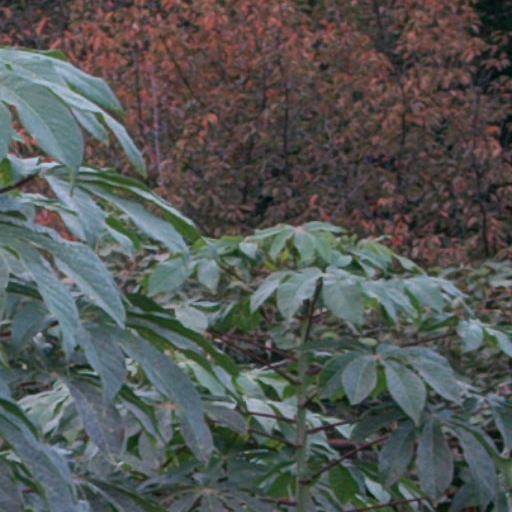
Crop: cassava